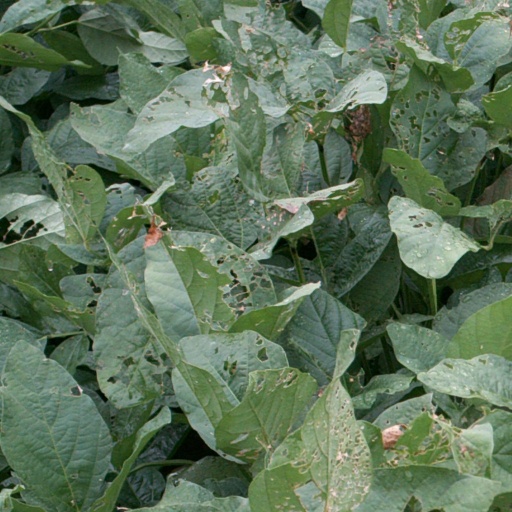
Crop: soybean